Greyhound UK

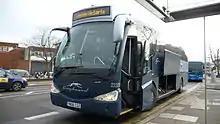
Irizar PB bodied Scania K114EB 23325 "Peggy Sue" in Southampton in December 2009

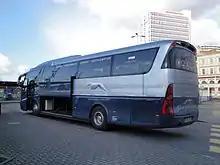
The rear of Scania K114EB 23320 "Billie Jean", pictured ready to load at Portsmouth February 2010

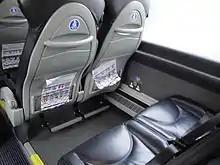
Interior of Scania K114EB 23316 "Mrs Robinson"

Greyhound UK began operations on 14 September 2009 with an hourly service between London and Portsmouth or Southampton. Services were introduced from London to Bournemouth and Poole in 2010. The 'Shuttle 100' service between Cardiff and Swansea was transferred to Greyhound from First Cymru the same year. In January 2011 operation of overnight coach services between London and Glasgow was transferred to Greyhound from First Glasgow.